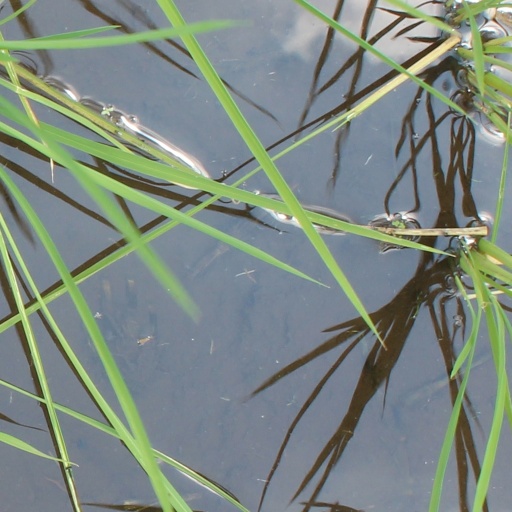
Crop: rice